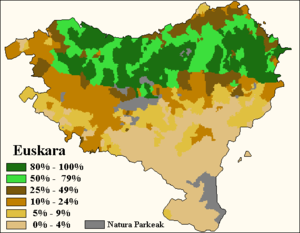
Carte linguistique au Pays Basque
Une langue transfrontalière est une même langue parlée par un groupe ethnique, une tribu ou une nation, située dans une aire géographique répartie entre deux ou plusieurs pays reconnus internationalement et ayant une frontière terrestre ou maritime commune.
Le basque est la langue traditionnelle du peuple autochtone des Basques, parlée au Pays basque. C'est le seul isolat encore vivant parmi toutes les langues en Europe, tant du point de vue génétique que du point de vue typologique. De type ergatif et agglutinant, le basque, appelé aquitain dans l'Antiquité et lingua Navarrorum au Moyen Âge, est la langue d'Europe occidentale la plus ancienne in situ, encore vivante.
« »